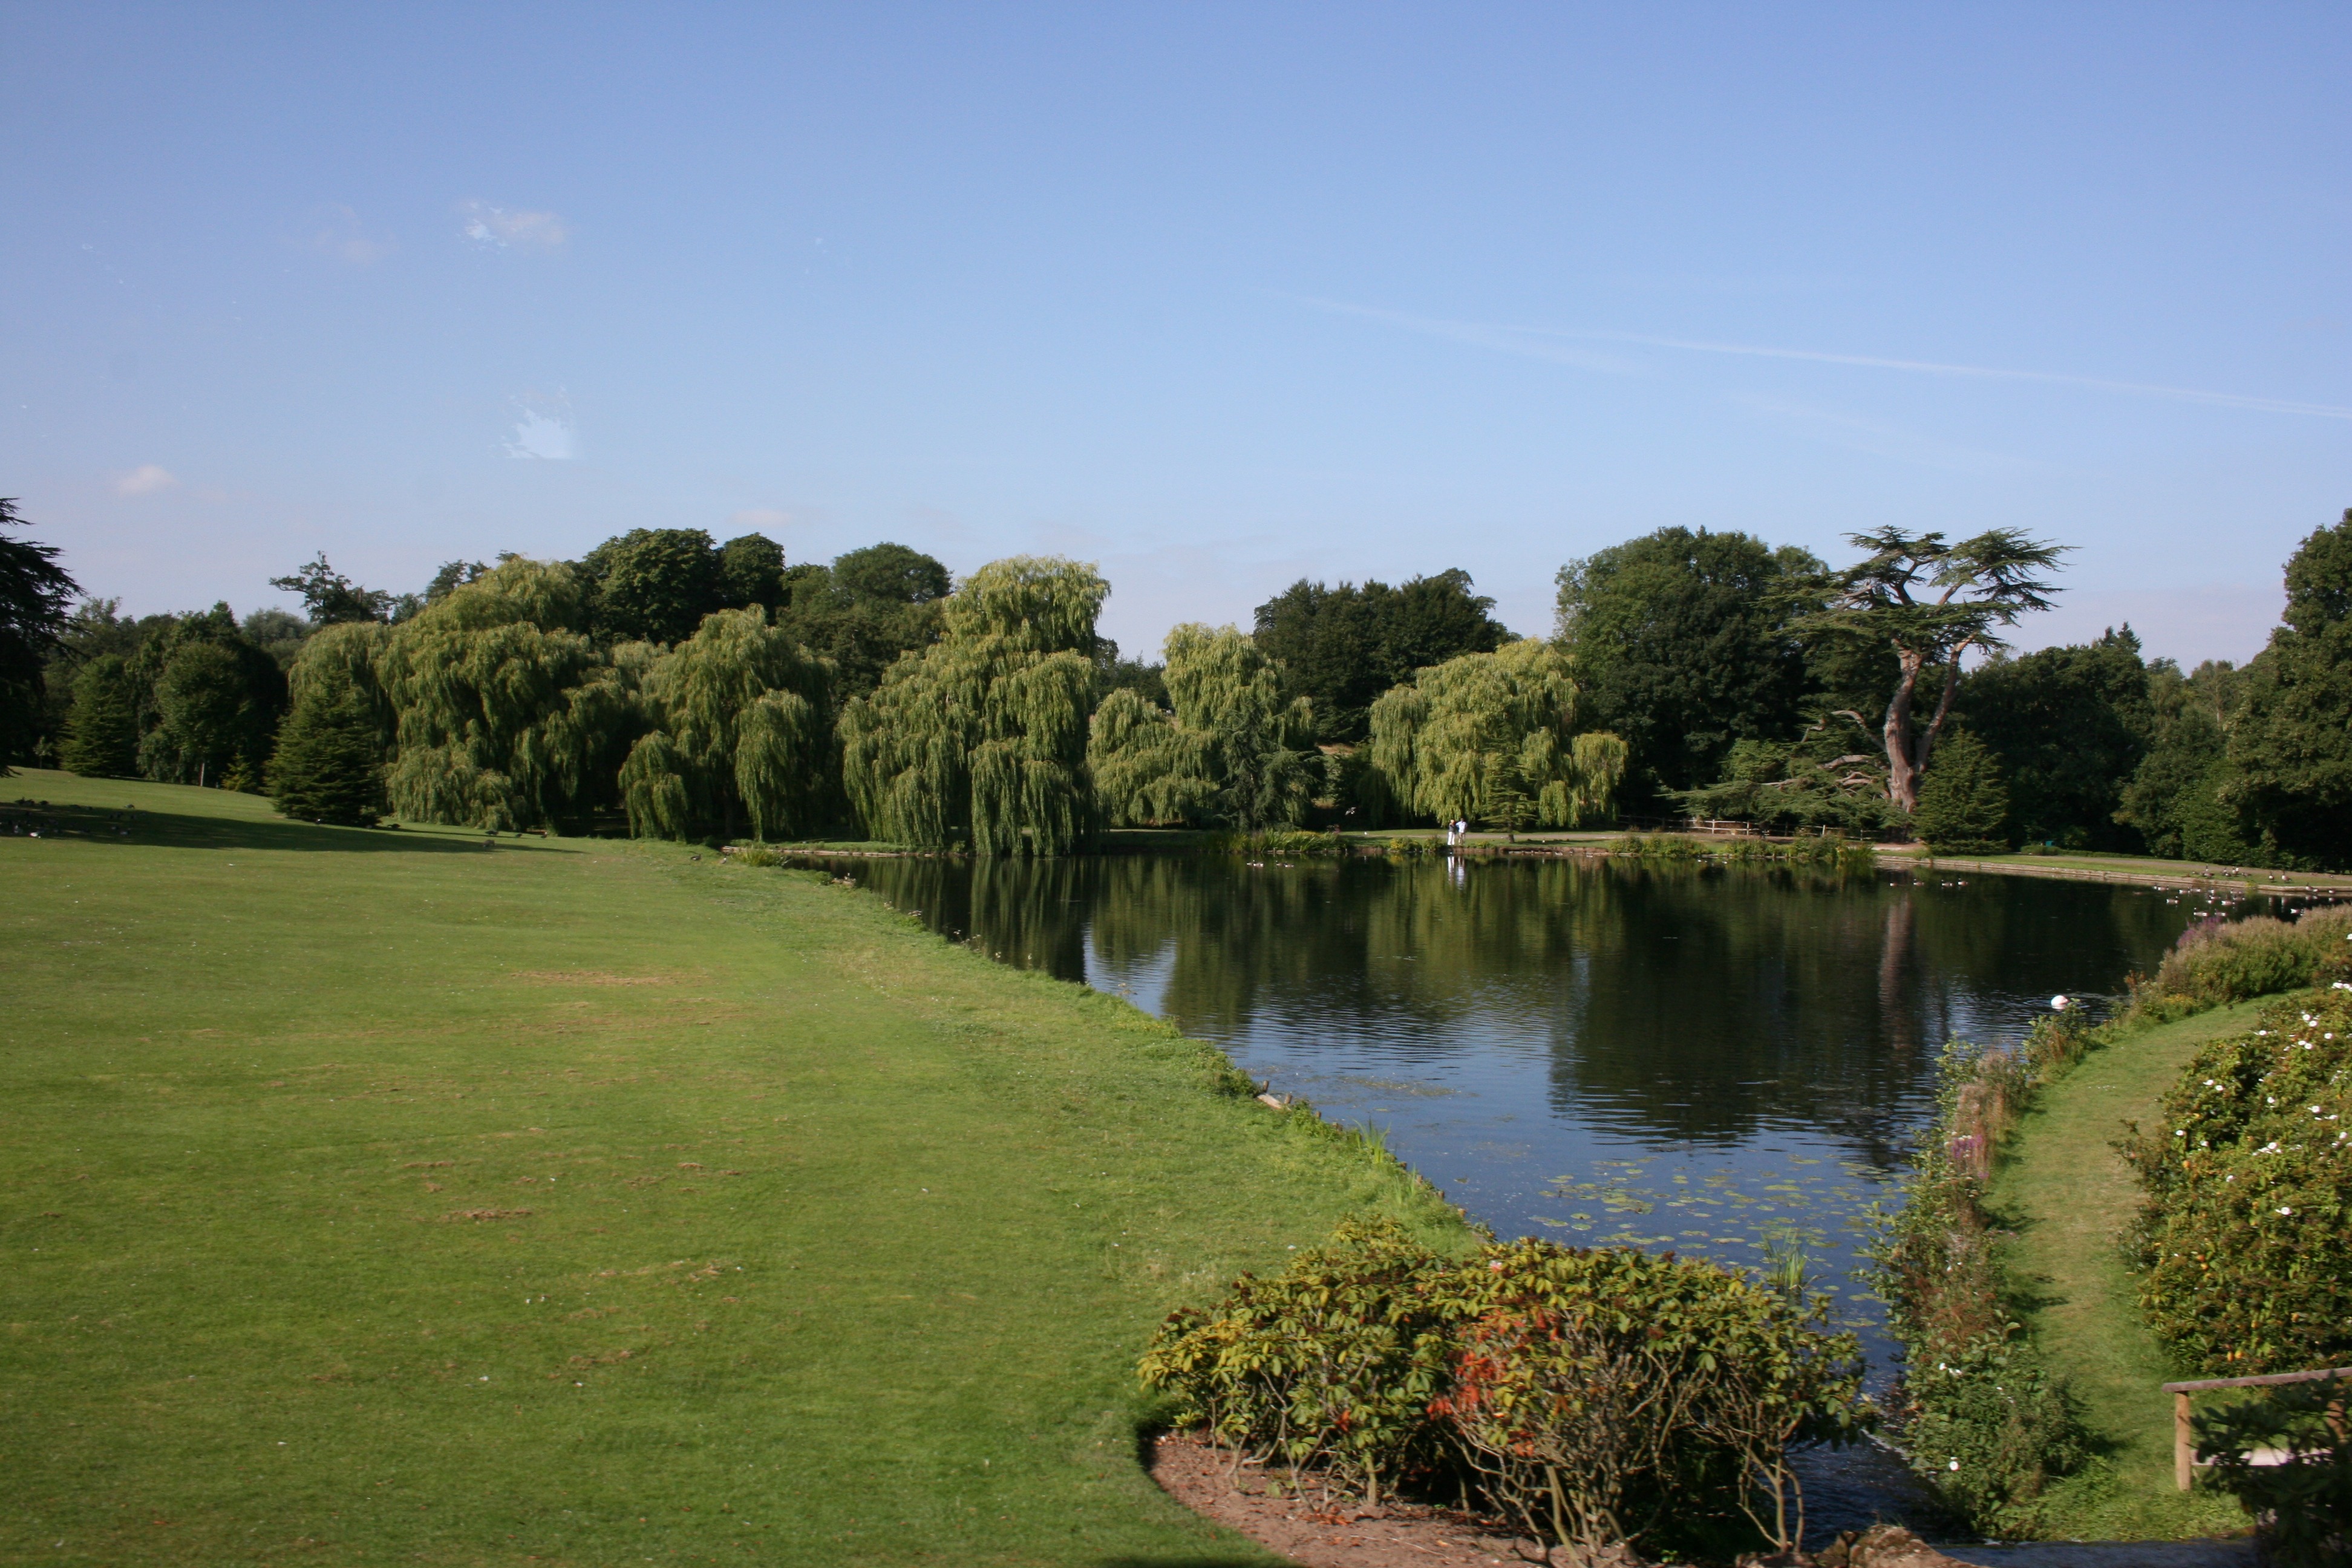
tree, structure, lawn, lake, pond, tranquility, green, calm, reservoir, waterway, golf course, trees, estate, sport venue